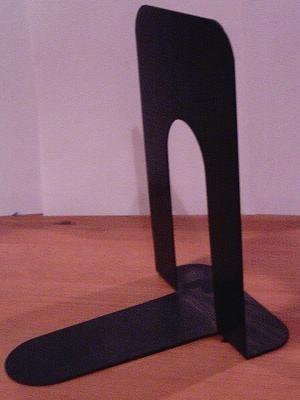
Un serre-livre en métal noir.
Un serre-livre, ou serre-livres, est un objet servant à caler une rangée de livres. Il se place à l’une ou aux deux extrémités, afin de maintenir les livres en position verticale. Il s’agit d’un objet à la fois utilitaire et décoratif.